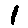
Label: 1